Tree fork

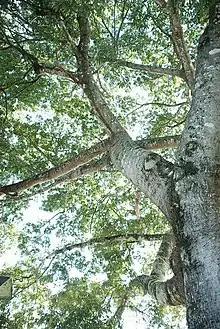
Fork at canopy level in a kapok tree ("Ceiba pentandra"), colonised by an epiphytic Tillandsia

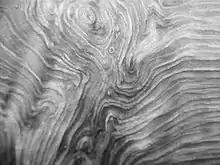
Wood grain pattern of a fork of "Fraxinus excelsior" (Common ash), as found by stripping off the outer and inner bark layers

In arboriculture, junctions in the crown structure of trees are frequently categorised as either branch-to-stem attachments or co-dominant stems. Co-dominant stems are where the two or more arising branches emerging from the junction are of near equal diameter and this type of junction in a tree is often referred to in layman's terms as 'a tree fork'.